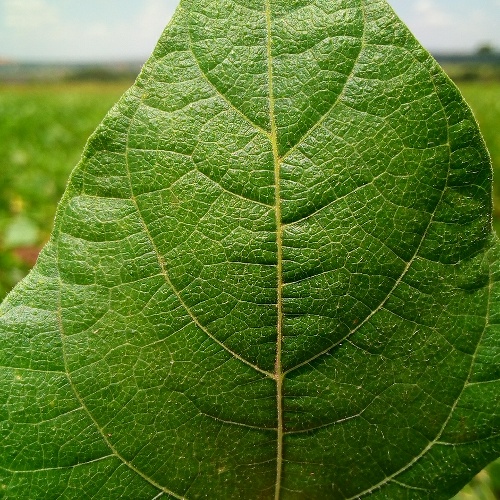
Leaf condition: healthy